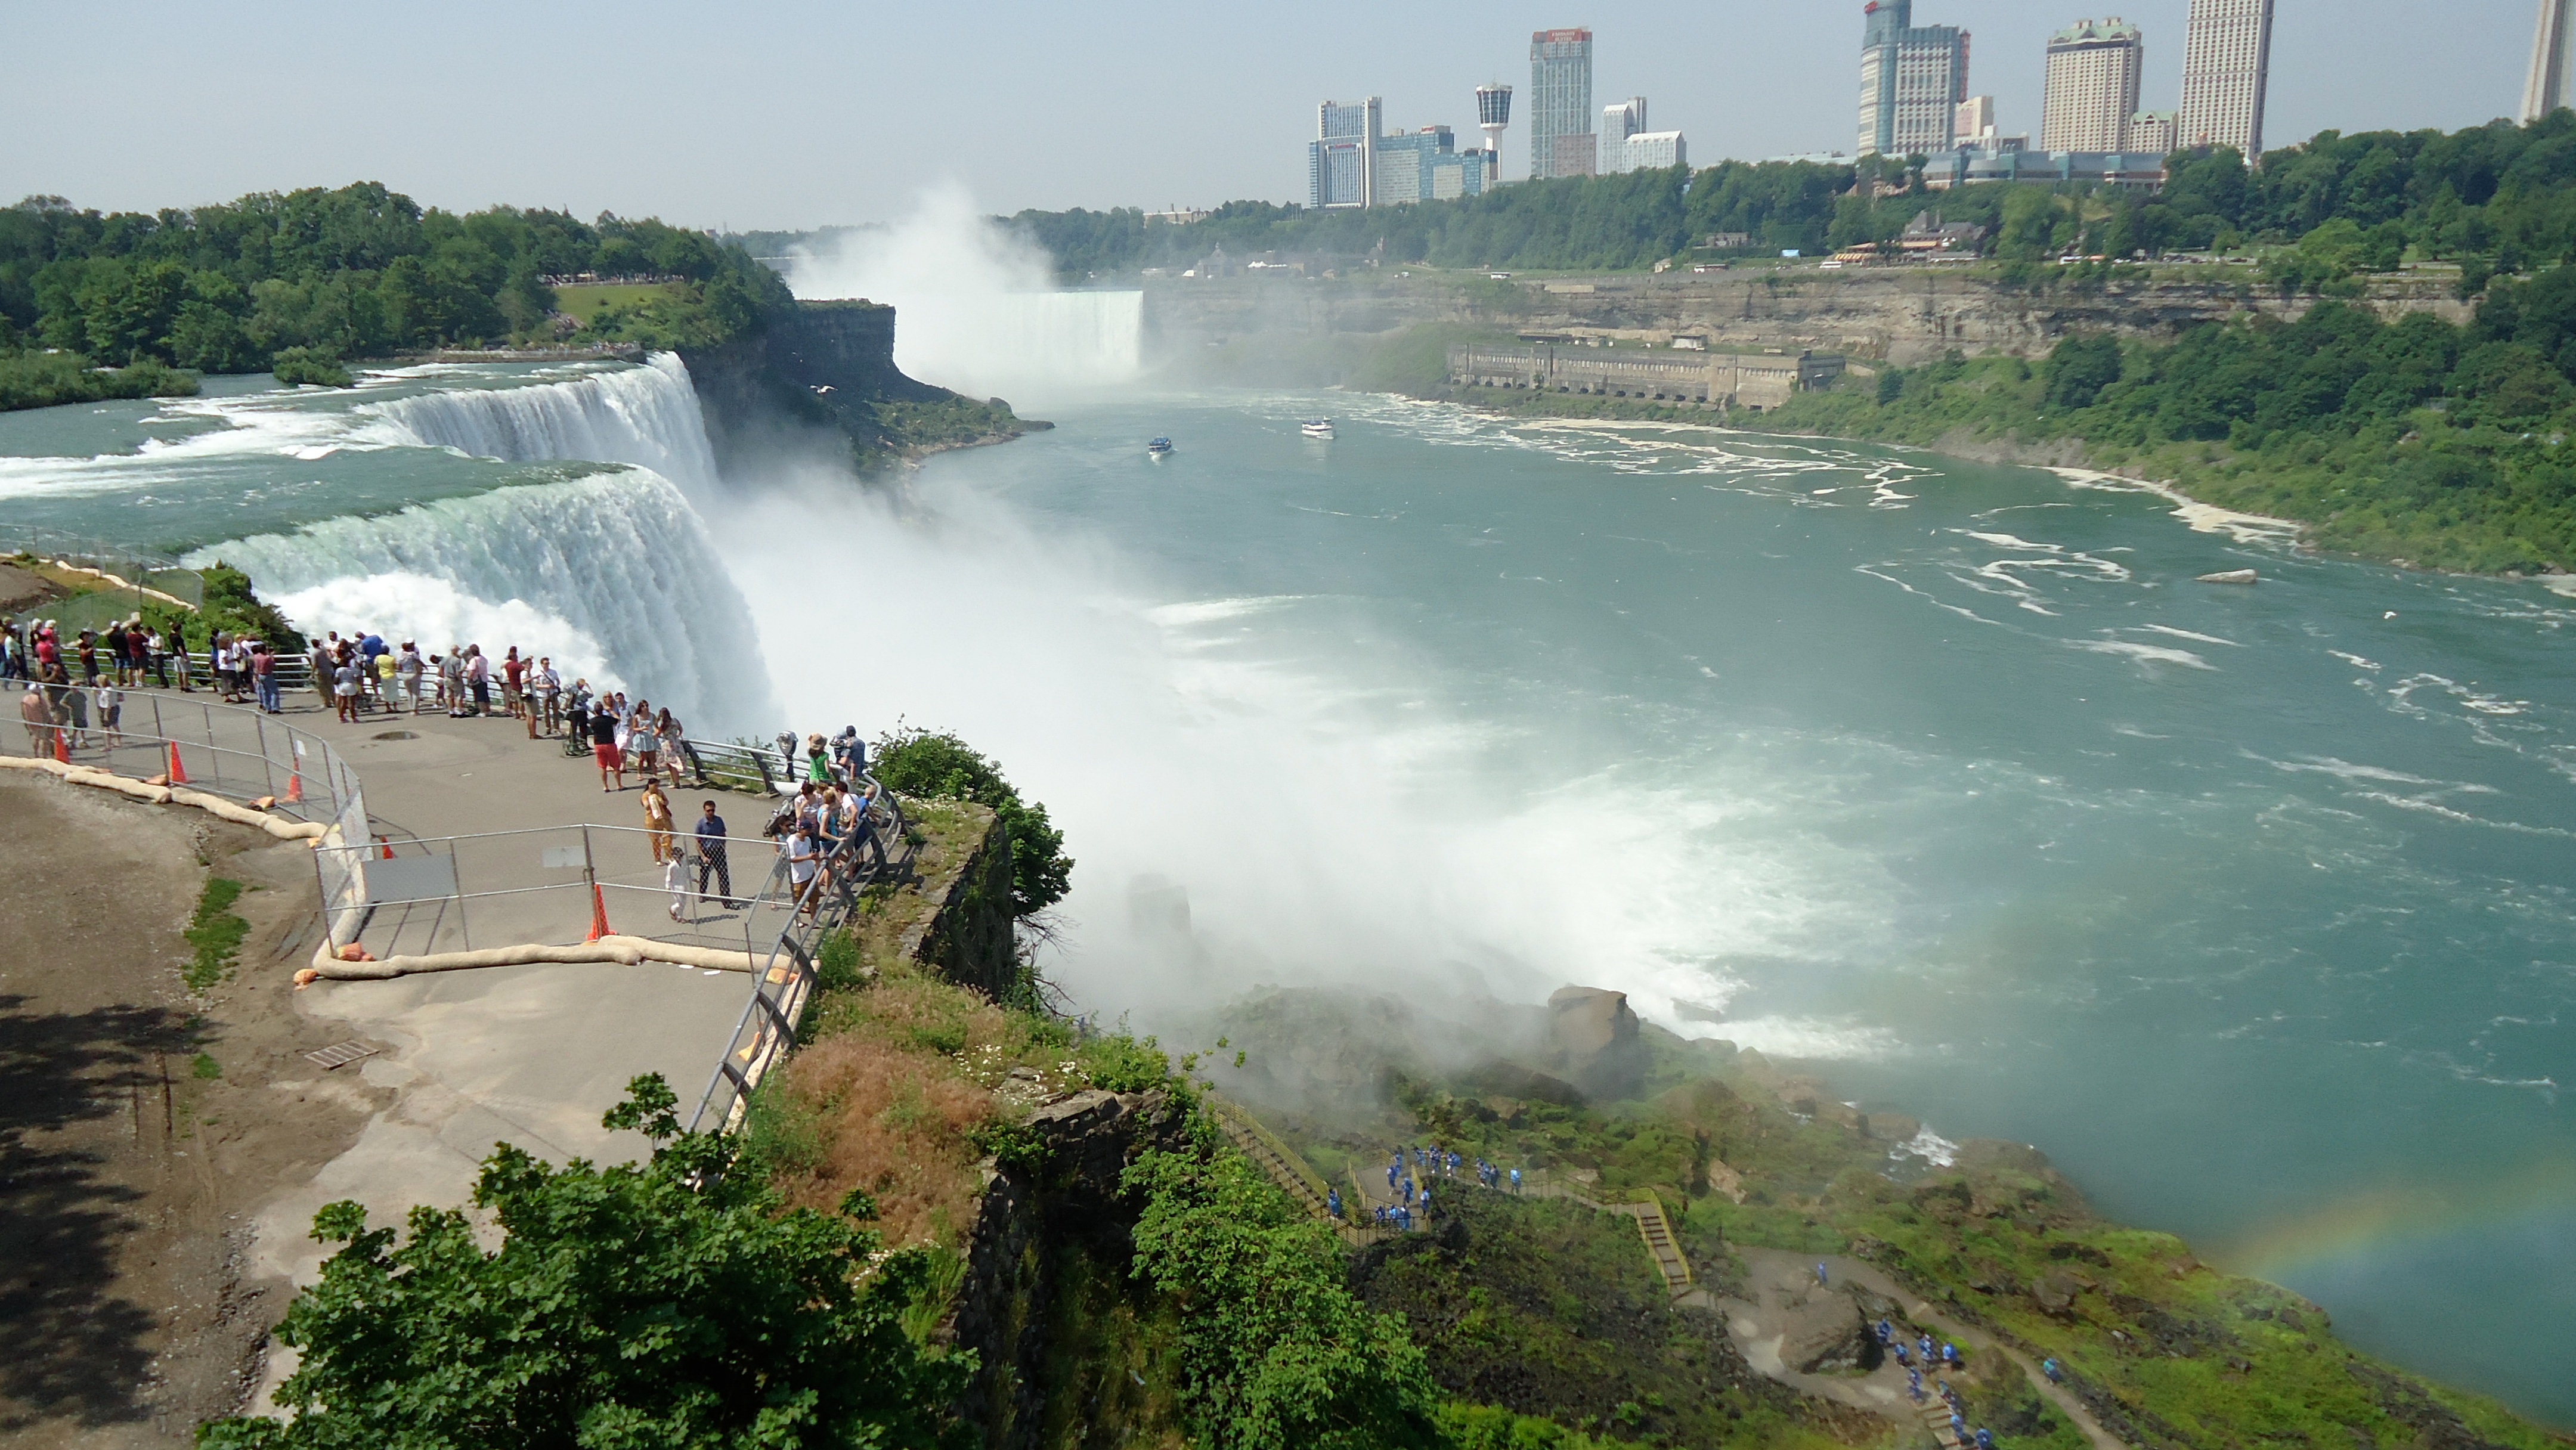
sea, coast, water, waterfall, river, cliff, bay, reservoir, terrain, waterway, body of water, water feature, atmospheric phenomenon, geological phenomenon